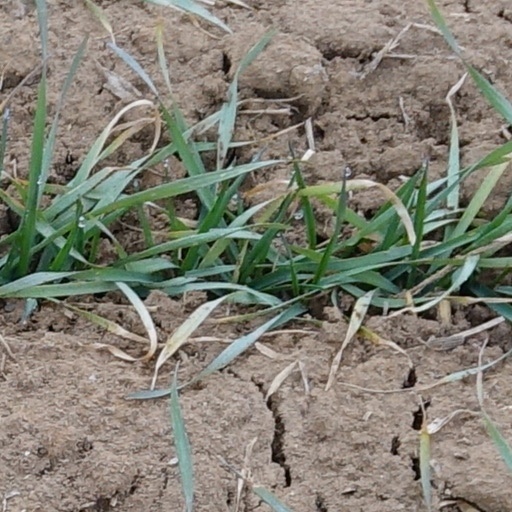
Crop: wheat